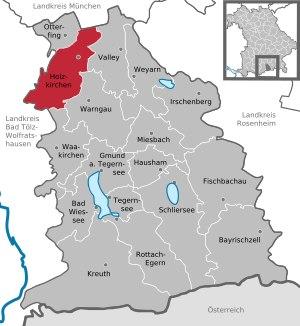
Holzkirchen est un bourg allemand de près de 16 000 habitants, la plus peuplée de l'arrondissement de Miesbach en Bavière.